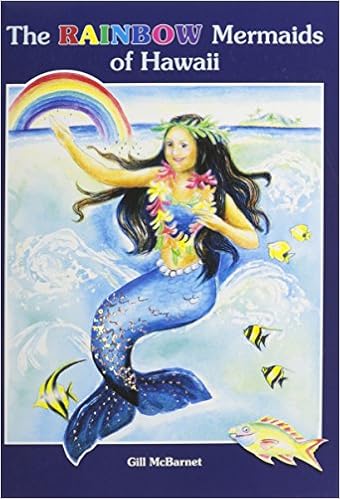
The Rainbow Mermaids of Hawaii
Category: Books
From the Back Cover Back cover "Rainbow Did you Know?" with pictorial information on rainbow mythology, and what causes a rainbow. About the Author Gill McBarnet is one of Hawaii's top children's book authors and for many years her stories and delightful illustrations have inspired island youngsters and young visitors to Hawaii.From a Whale Who Wanted to be Small, a Brave Little Turtle, a bullying shark and geckos who like to play hide and seek, Gill ("Jill") has explored a host of Hawaiian themes with liveliness and humor, and many have become best sellers in Hawaii. "THE GOODNIGHT GECKO" is presently her best seller, and her newest book "OUR ISLAND HOME, Counting Our Blessings in Hawaii" is sure to excite interest with the richly detailed illustrations and message of "gratitude".
Features: Join the Rainbow Mermaids in their tropical home of turquoise blue ocean and colorful coral gardens. Count the mermaids and their sparkling shells from one to ten and back again, while learning the colors of the rainbow. Rainbows are common in Hawaii, which is why Hawaii is known as "the Rainbow State".